Jens B. Frederiksen

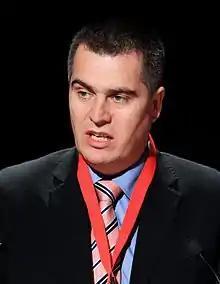
Jens B. Frederiksen in 2010

Jens Blidorf Frederiksen is a Greenlandic politician. He is the former leader of the Democrats and former Minister for Housing, Infrastructure and Transport, and former Deputy-Premier.